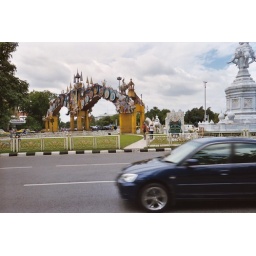
over road shrine to king and queen and cool elephant monument